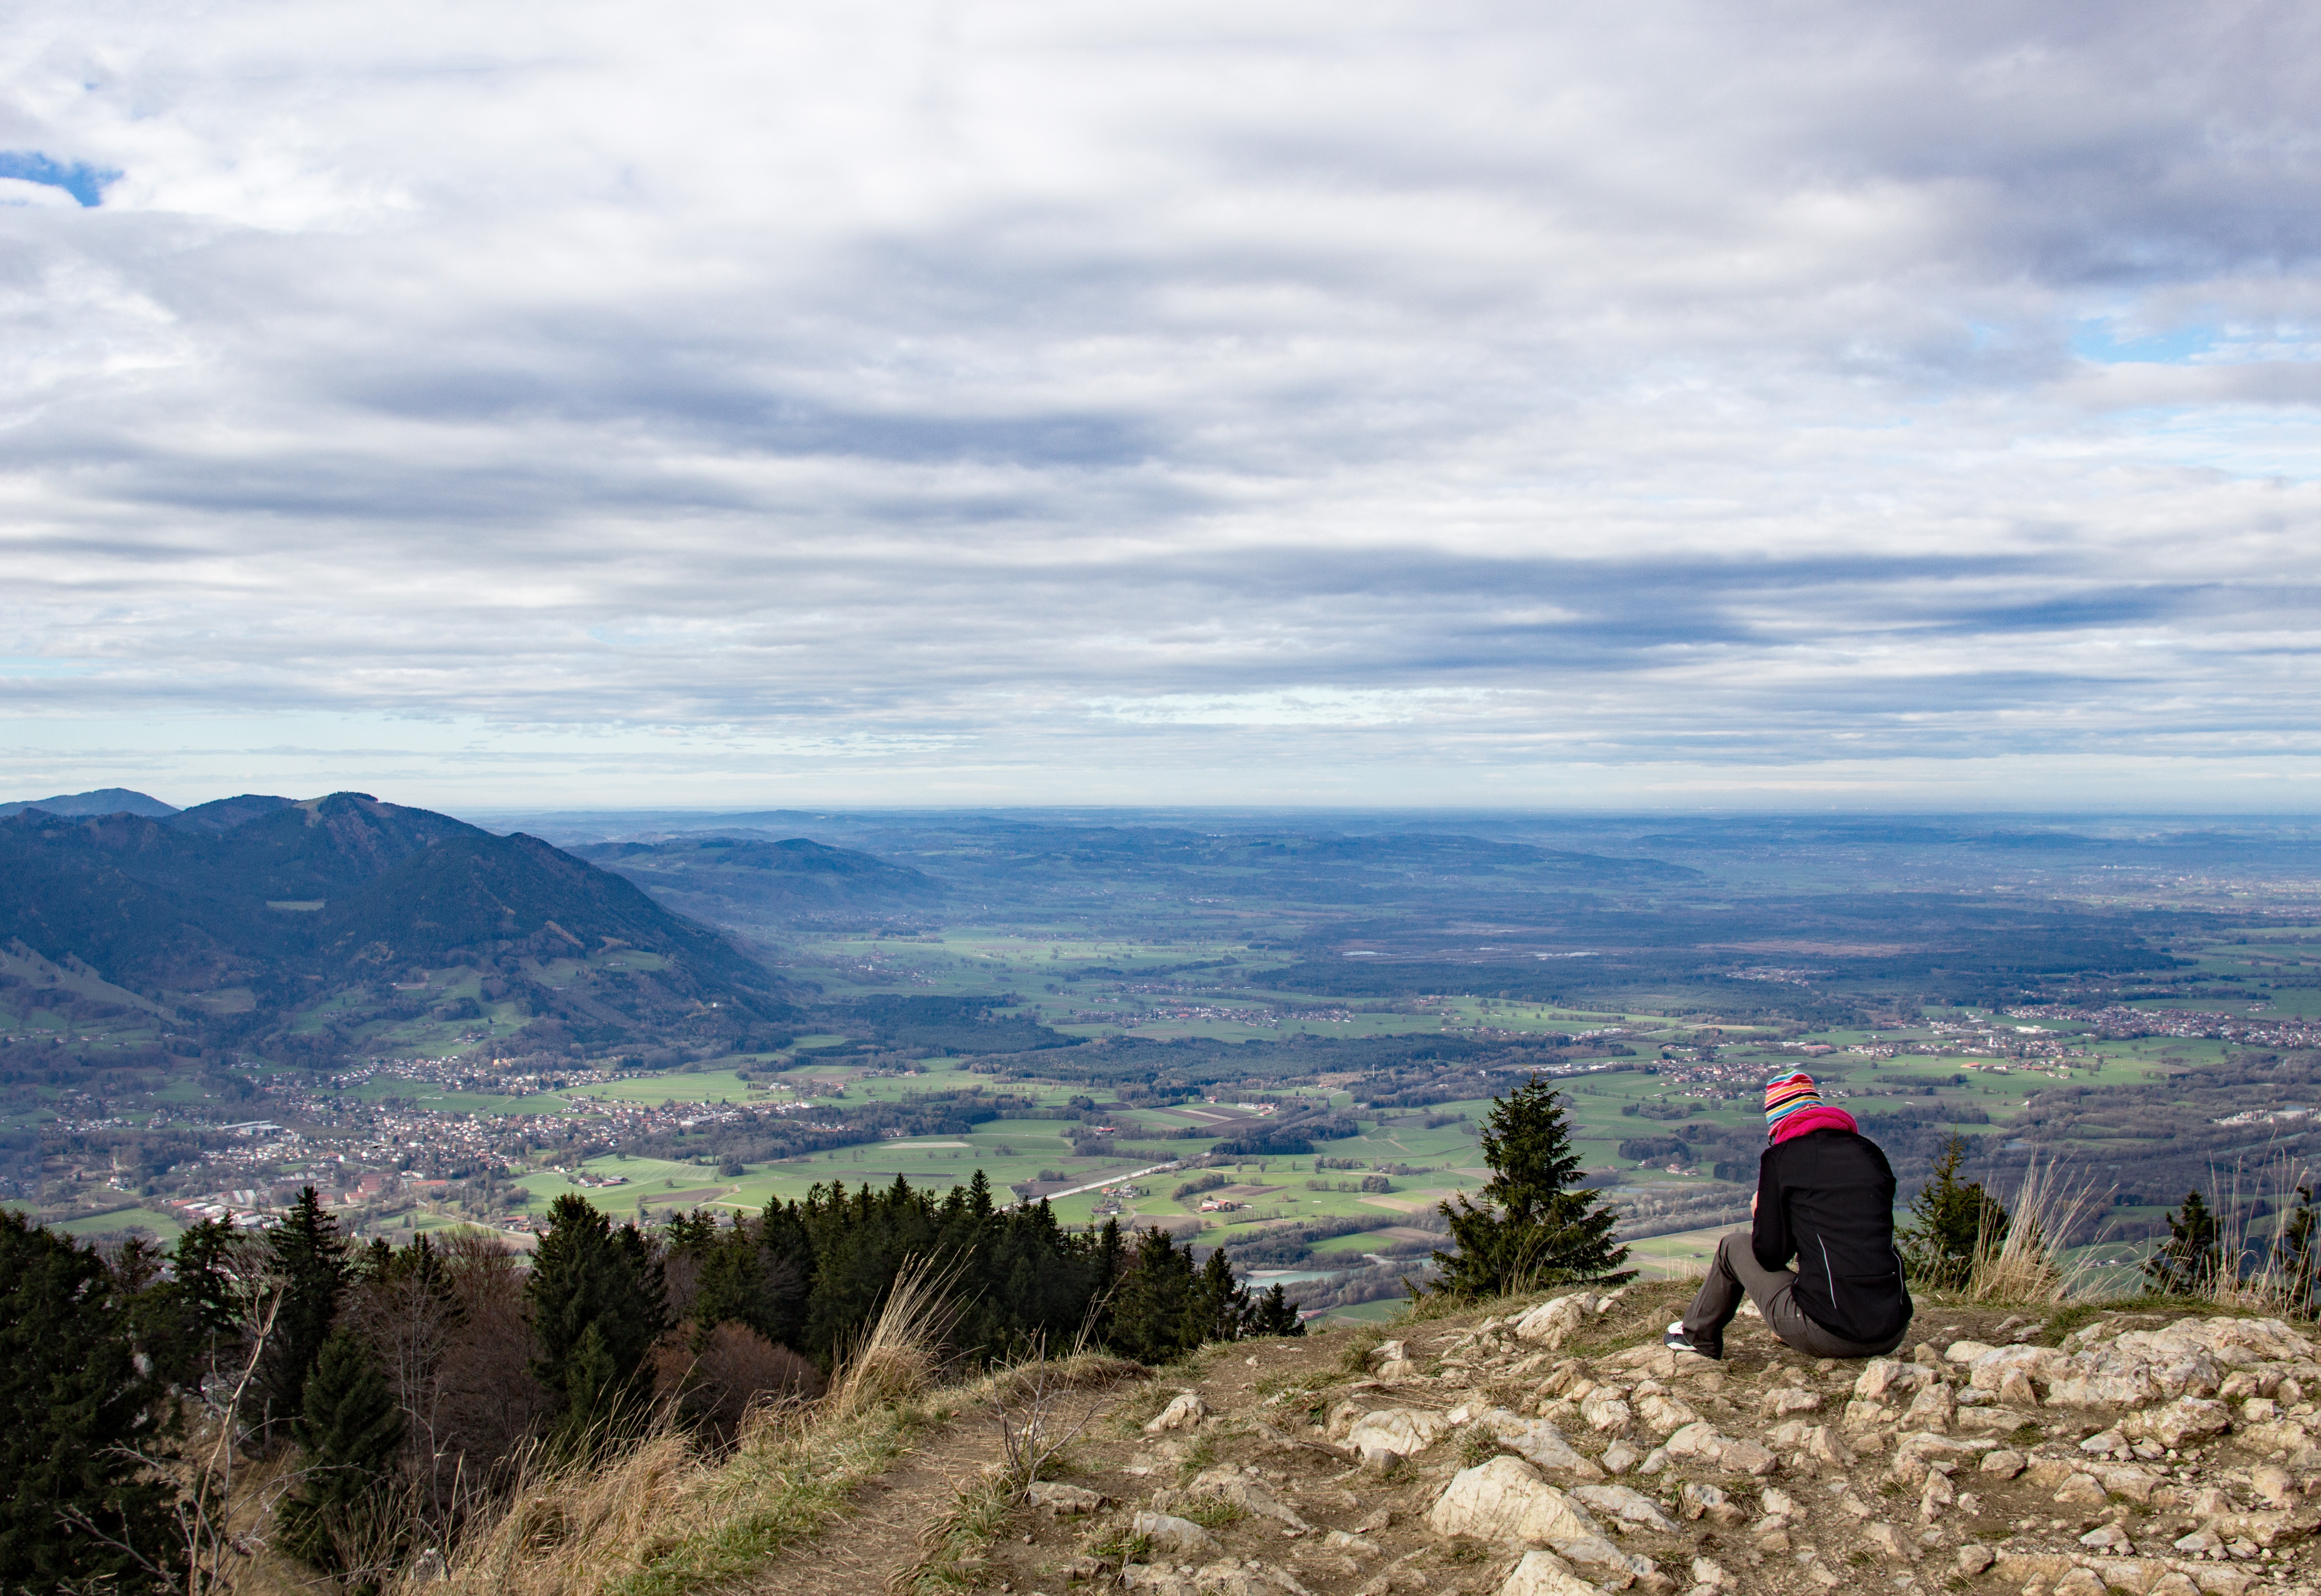
landscape, nature, rock, horizon, wilderness, walking, mountain, cloud, sky, woman, hiking, sport, hill, adventure, view, valley, mountain range, alpine, ridge, summit, stones, clouds, sports, mountains, outlook, plateau, wide, fell, landform, inntal valley, female athlete, geographical feature, mountainous landforms, heuberg